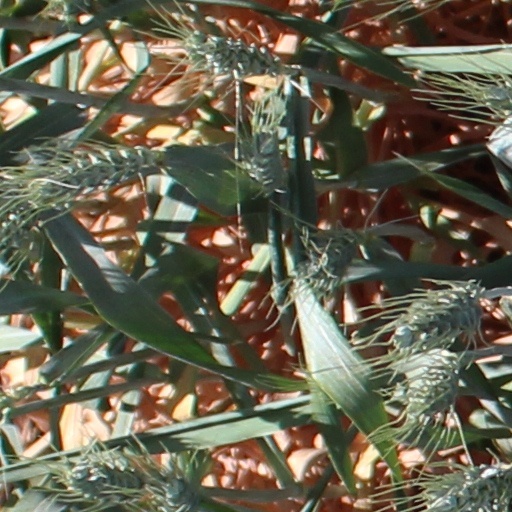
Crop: wheat